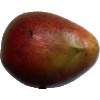
Label: red_mango